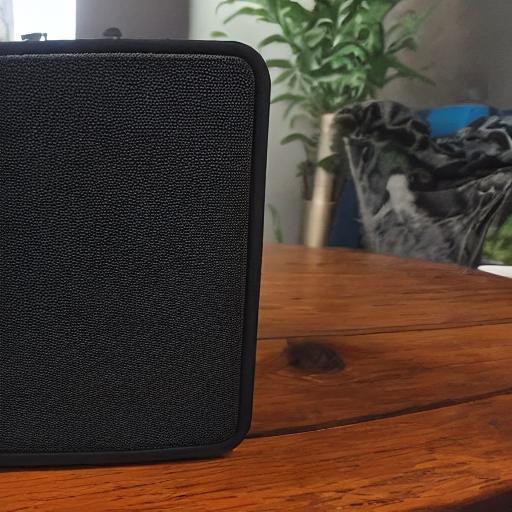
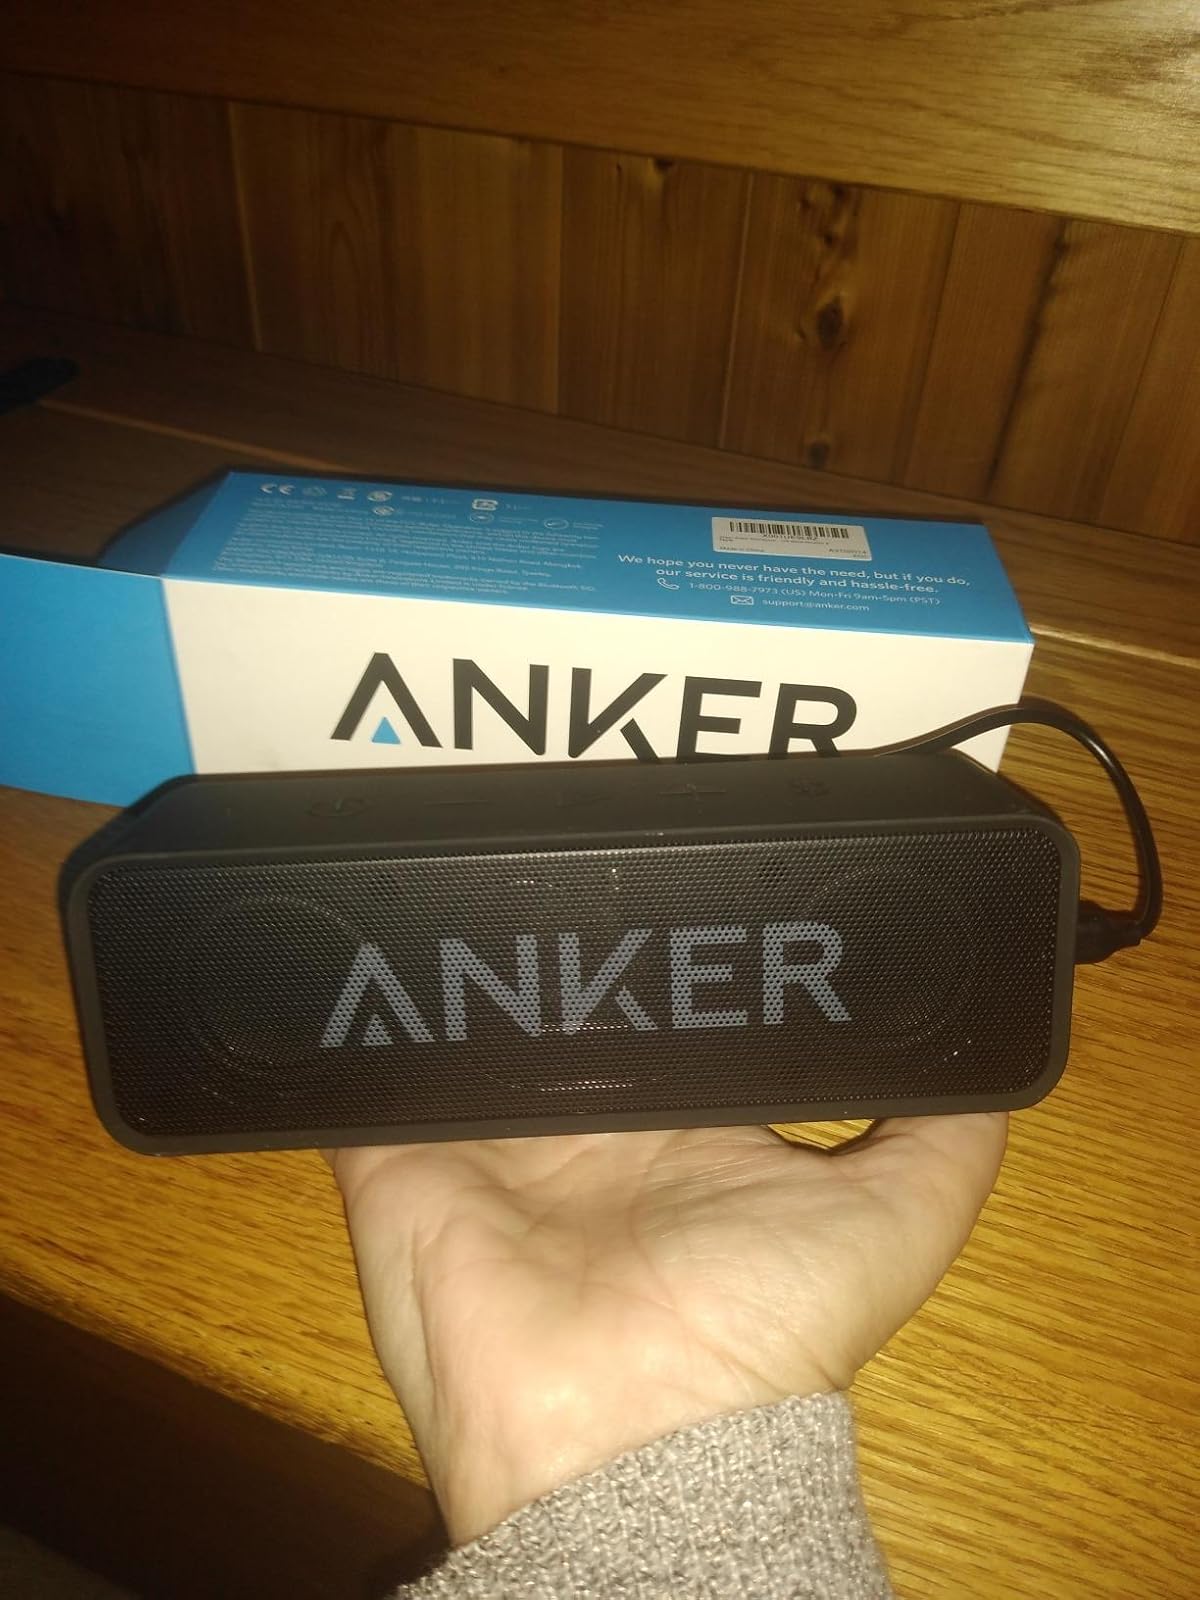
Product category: speaker
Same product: no